Primitive communism

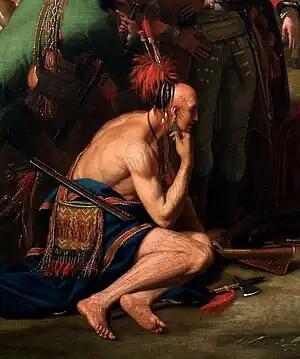
A detail from Benjamin West's heroic, neoclassical history painting, "The Death of General Wolfe" (1771), depicting an idealized indigenous American. An example of the romanticisation of indigenous and non-Western people.

Criticism of the idea of primitive communism relates to definitions of property, where anthropologists such as Margaret Mead argue that private property exists in hunter-gatherer and other "primitive societies" but provide examples that Marx and subsequent theorists label as personal property, not private property. Similar arguments have been made by other academics, such as the economist Richard Pipes. The idea has also been critiqued by other anthropologists for being based on Morgan's evolutionary model of society and for romanticising non‐Western societies.